Teotlalpan

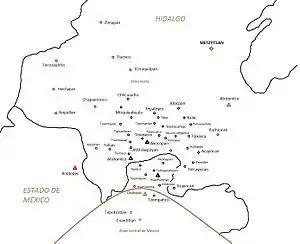
Main towns in the north of the Valley of Mexico in pre-Hispanic times. With triangles, the headers of the tributary provinces are represented, with circles the dependents; Metztitlán (with rhombus) was an independent state (tlahtohcayotl) of the Excan Tlahtoloyan.

When the viceregal authorities within its changing and varied choice to name the Mexican territory (encomienda, mayorazgo, alcaldía mayor, corregimiento, capitanía, Etc.) are commissioned by the Spanish crown to develop a description of the territory, first from the clerical order with Archbishop Alonso de Montufar in 1570, who compiled from his friars the ""Descripción del Arzobizpado de México"" (see references below), then under the ordinance of King Philip II to develop the ""Geographic relations"" ("Relaciones Geográficas") 1579 (some written in 1580 and 1582, the last until 1583), in both documents resorted to create the notion of "comarcas" (Term of use not clear during the 16th century) to designate small jurisdictions that showed some relationship (no historical support, rather was a criterion of neighborhood or proximity). Thus, in the absence of a better term, they used by simple logic the word Teotlalpan to demarcate indigenous towns inside north of the Valley of Mexico that showed more insulation populations and a drier environment.